Dutiful But Dumb

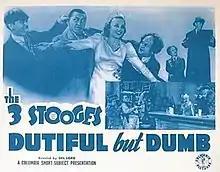

Dutiful But Dumb is a 1941 short subject directed by Del Lord starring American slapstick comedy team The Three Stooges (Moe Howard, Larry Fine and Curly Howard). It is the 54th entry in the series released by Columbia Pictures starring the comedians, who released 190 shorts for the studio between 1934 and 1959.